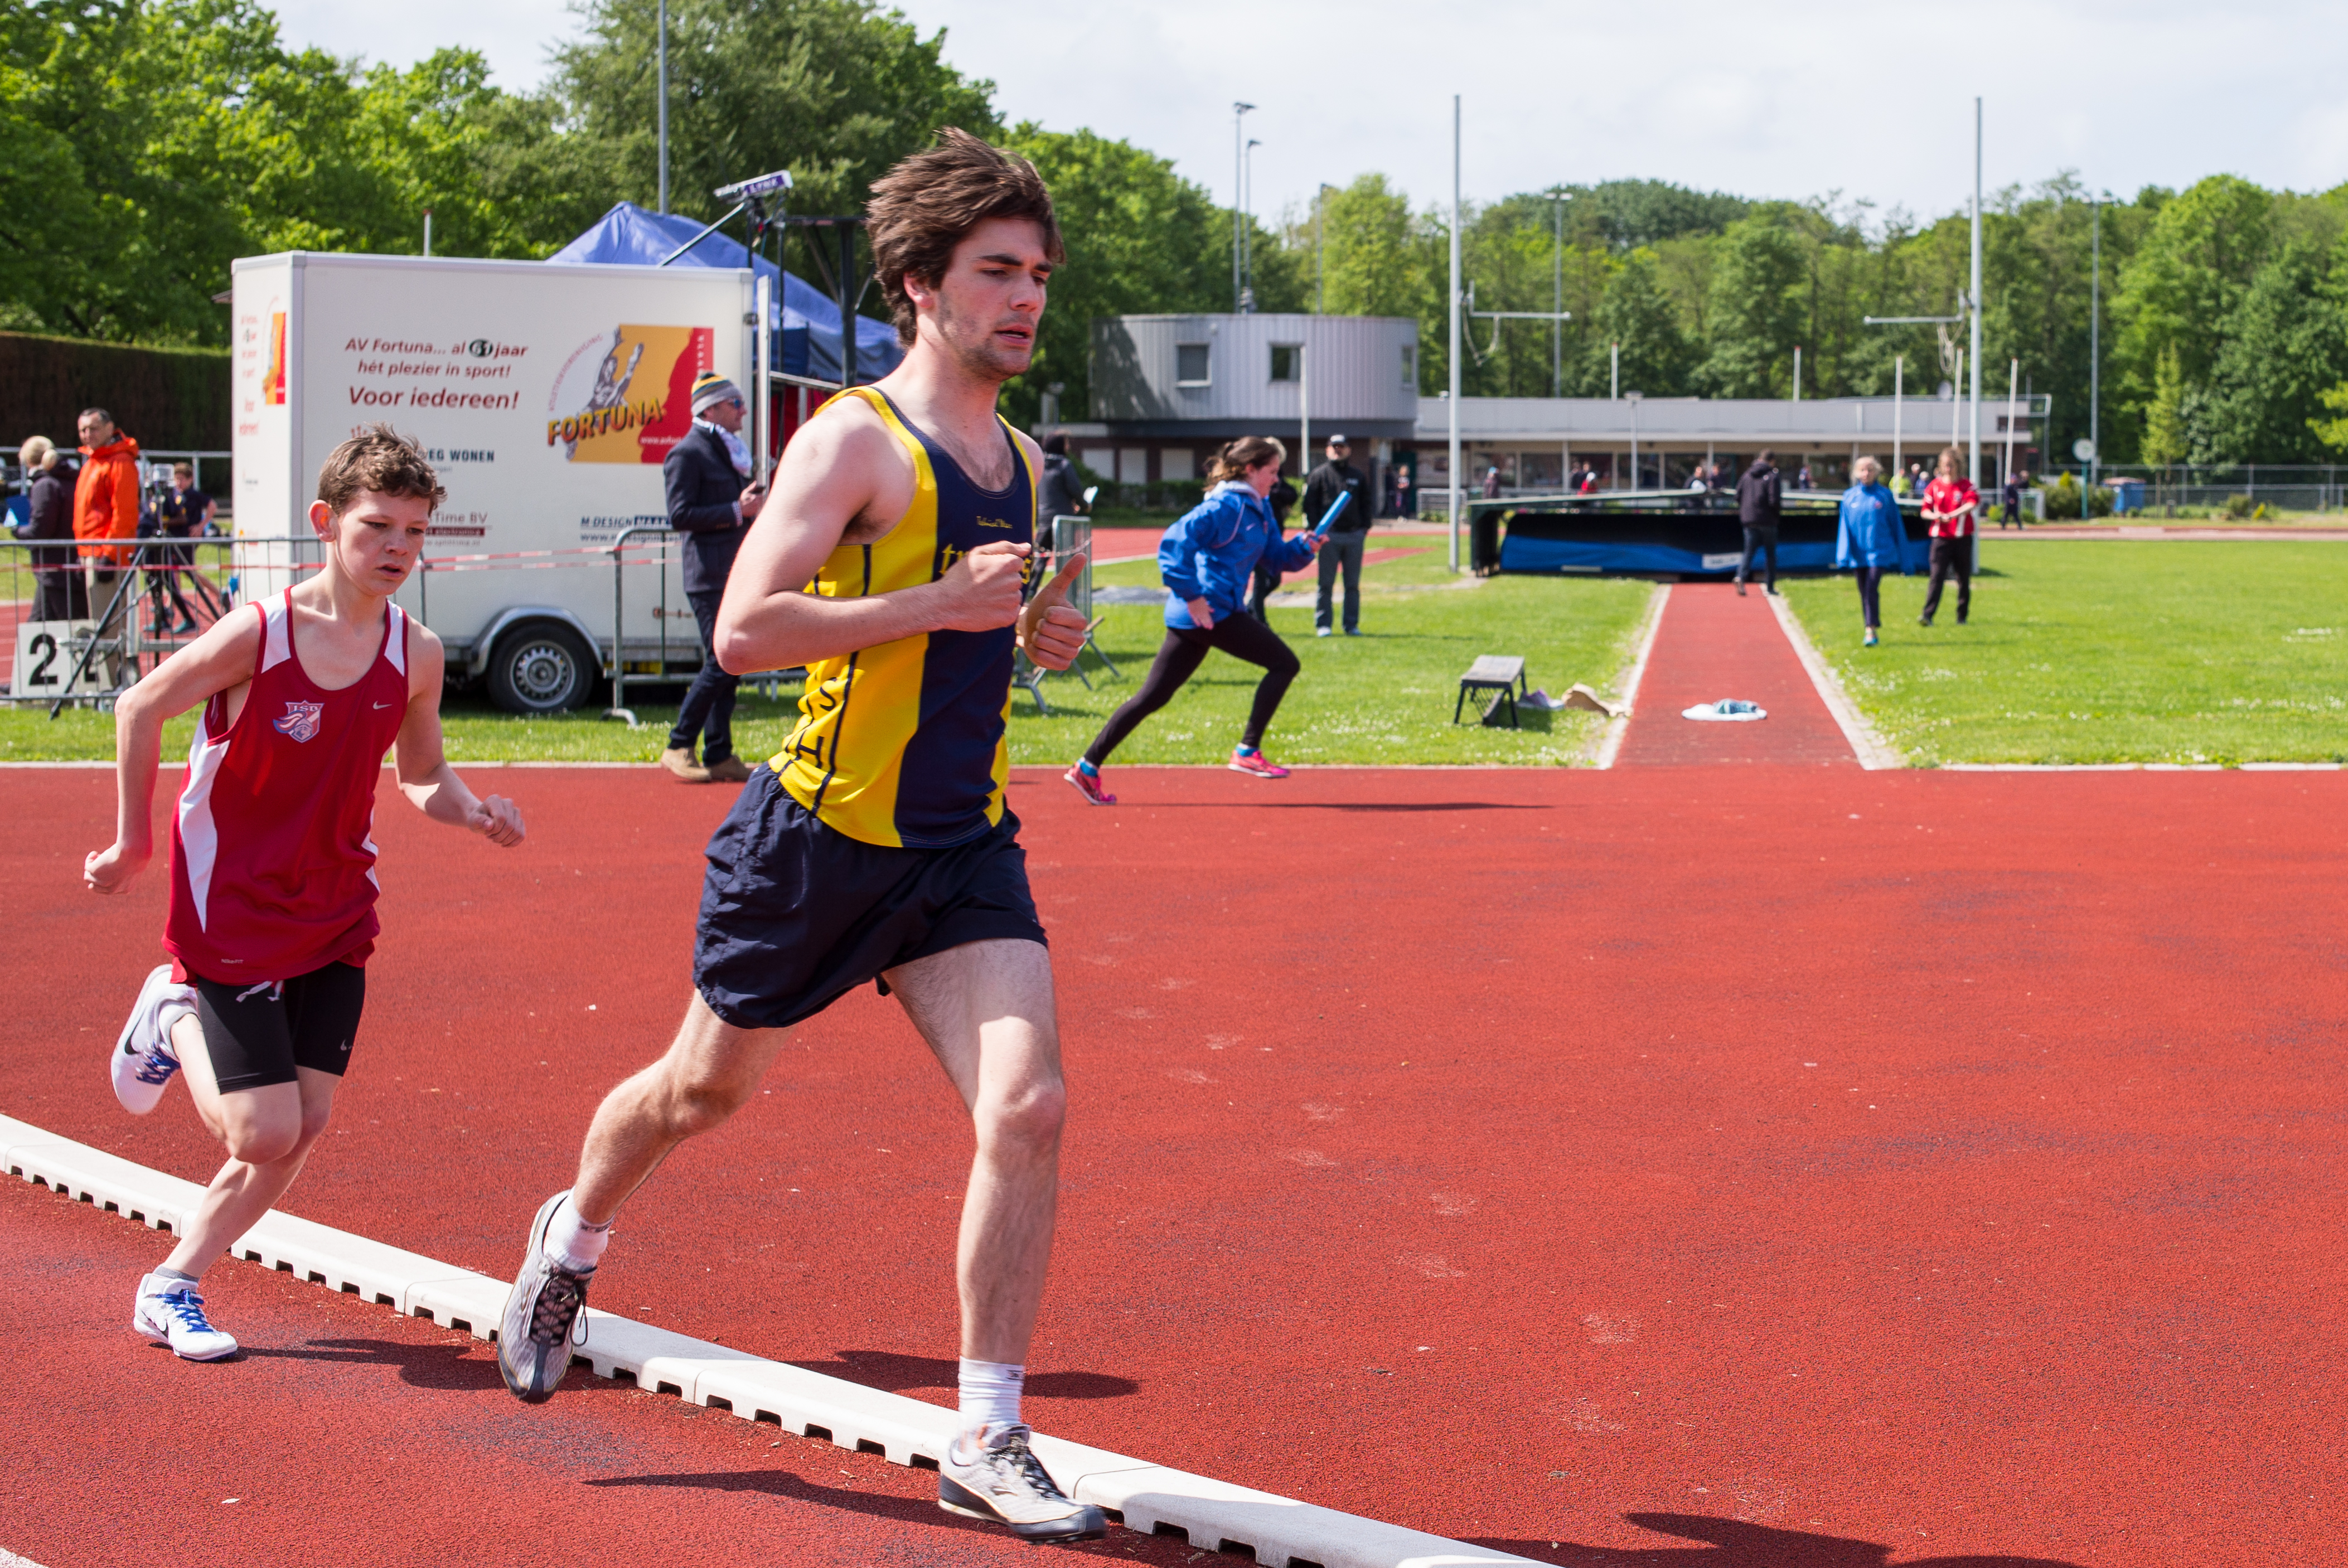
person, running, jumping, sports, championship, endurance, athletics, sprint, physical exercise, human action, endurance sports, track and field athletics, middle distance running